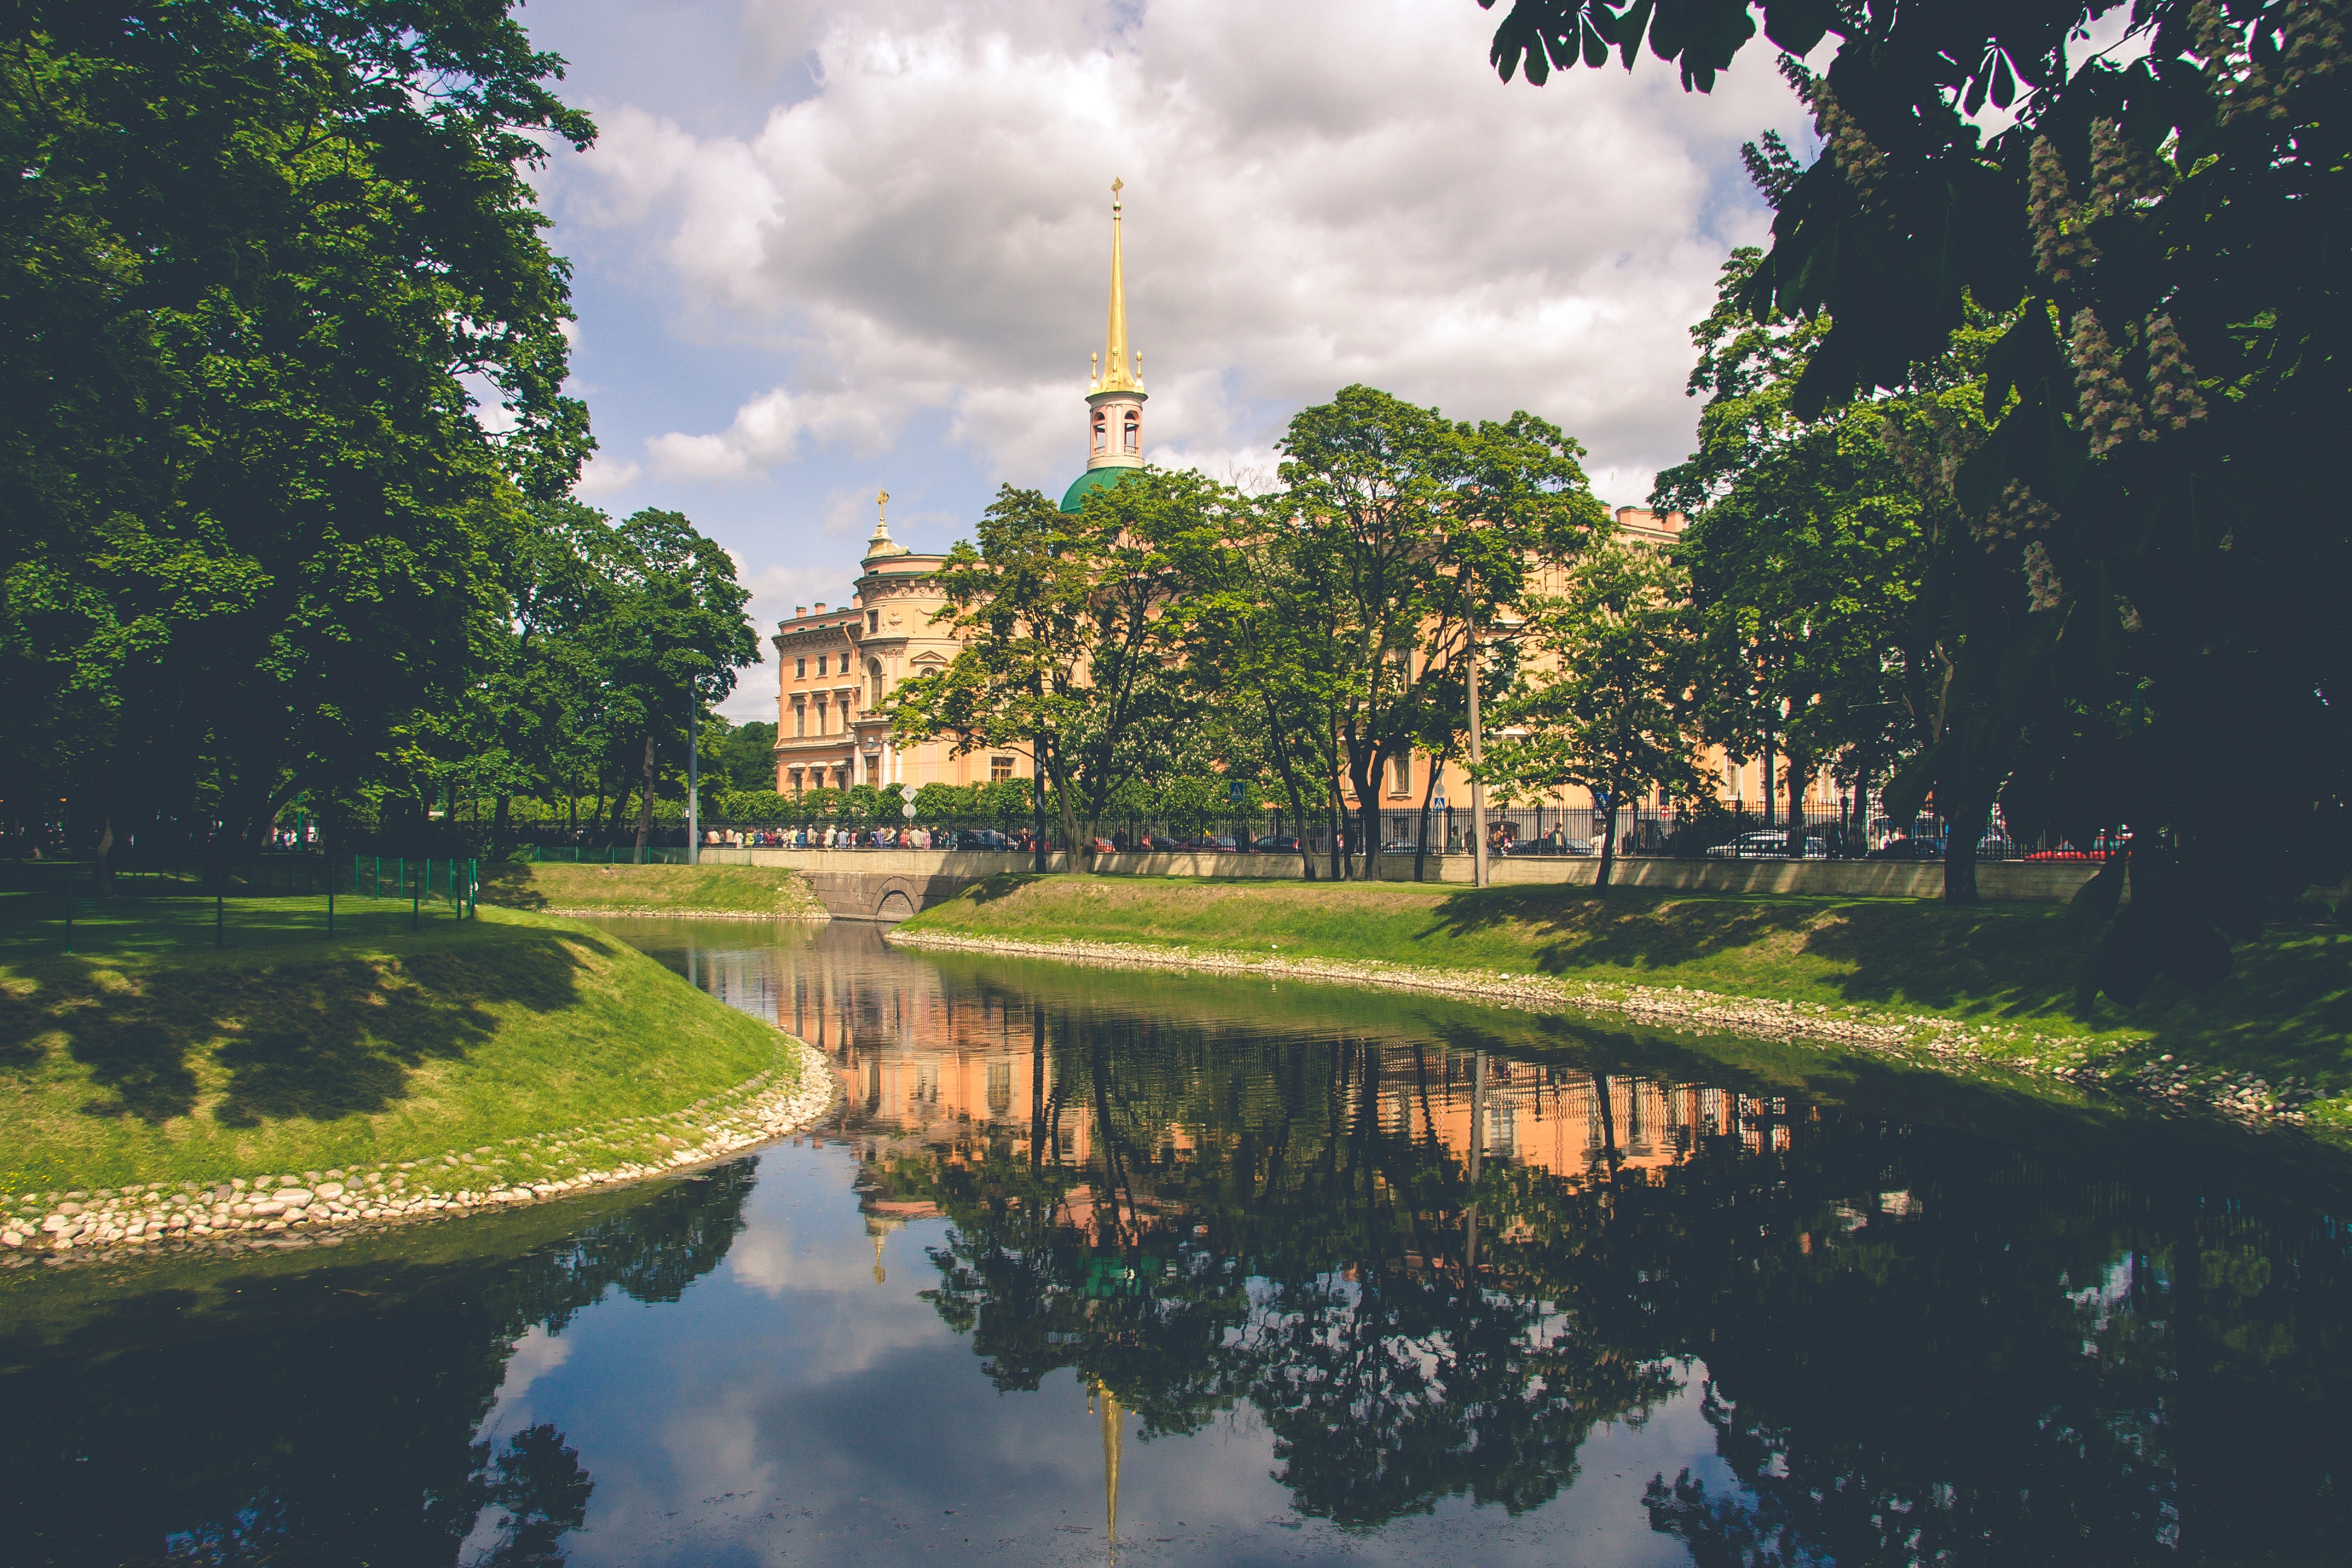
reflection, water, sky, reflecting pool, landmark, cloud, architecture, waterway, tree, river, pond, botany, building, bank, city, urban area, watercourse, lake, tower, summer, tourism, tourist attraction, house, plant, sunlight, symmetry, canal, garden, reservoir, vacation, steeple, estate, church, park, lacustrine plain, channel